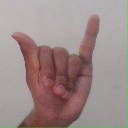
अक्षर: य